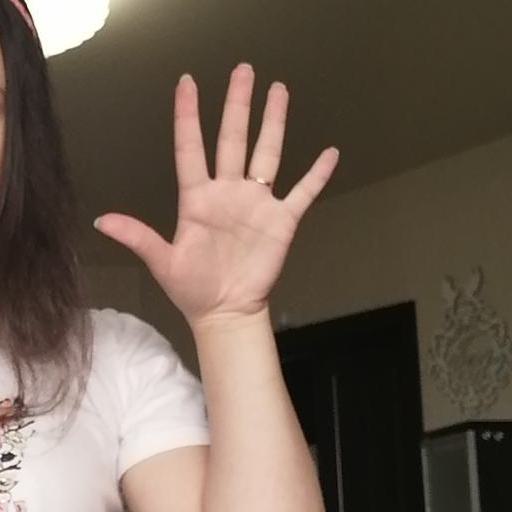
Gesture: palm